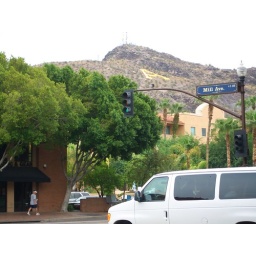
The mountain in the background has a big &amp;quot;A&amp;quot; on it in yellow letters.